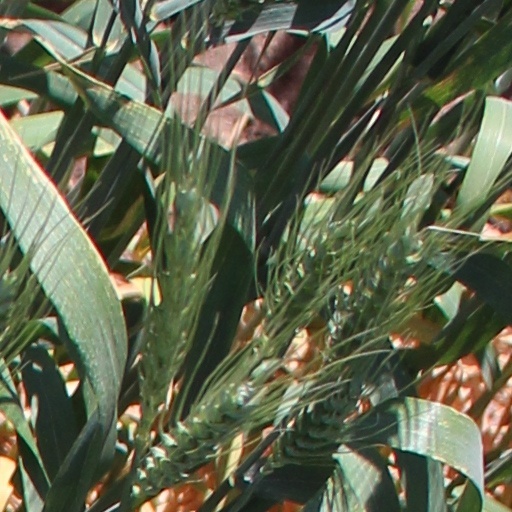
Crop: wheat